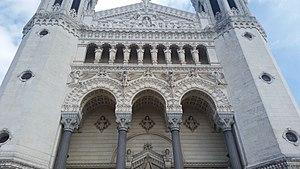
La basilique Notre-Dame de Fourvière surplombe la ville de Lyon depuis le sommet de la colline de Fourvière depuis la fin du XIXᵉ siècle.